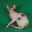
Label: cat